Walter Edward Gaskin Sr

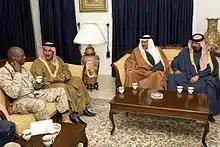
Major General Gaskin, CG of MNF-W meeting with local Sheiks of Al Anbar Province, Jan 2008.

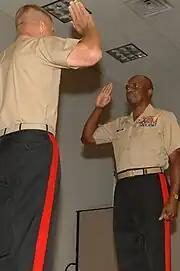
Major General Gaskin administered oath by CMC Michael Hagee, October 2005.

Gaskin served as the Commanding General of the 2nd Marine Division at Camp Lejeune, North Carolina, from June 2006 until July 2008. In addition to this role, he simultaneously served as the Commanding General of II Marine Expeditionary Force (Forward). During this tour, Gaskin led II MEF (FWD) during its year-long deployment to Al Anbar Province, Iraq as the Commanding General of Multinational Forces-West.